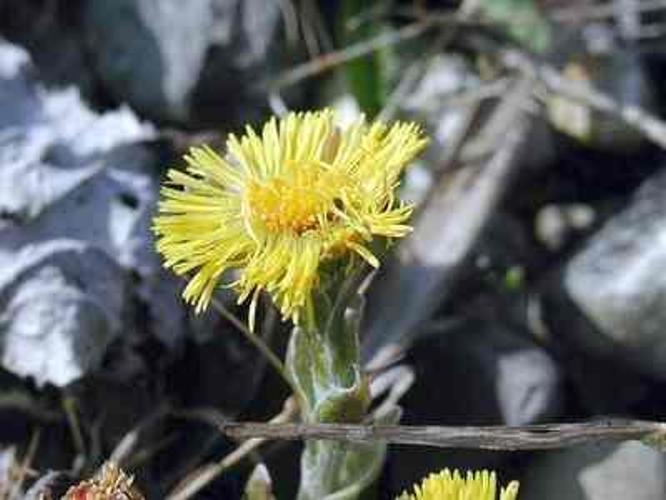
Flower: Coltsfoot